Hickman County Courthouse

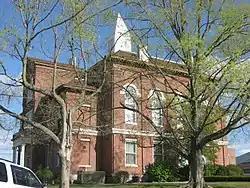

The Hickman County Courthouse, in Clinton, Kentucky, was listed on the National Register of Historic Places in 1975.